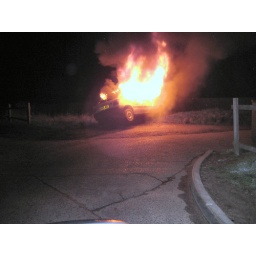
Well if you lost a little white car in the early hours of Saturday morning this could be it.